Egyptology

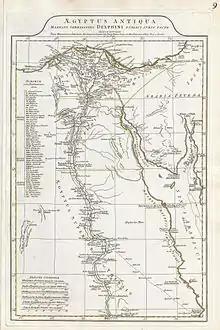
Jean-Baptiste Bourguignon d'Anville's 1765 map of Ancient Egypt was a significant advance in the cartography of the subject, allowing readers to understand ancient and modern sites more clearly than previously. It was the primary map used in the 1809–1829 "Description de l'Égypte".

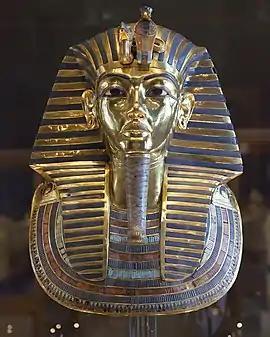
The gold funerary mask of Tutankhamun, one of the most symbolic artifacts representing ancient Egypt and Egyptology today

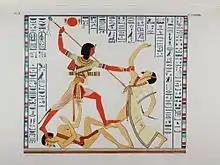
Hieroglyphs and depictions transcribed by Ippolito Rosellini in 1832

Egyptology's modern history begins with the invasion of Egypt by Napoleon Bonaparte in the late 18th century. The Rosetta Stone was discovered in 1799. The study of many aspects of ancient Egypt became more scientifically oriented with the publication of "Mémoires sur l'Égypte" in 1800 and the more comprehensive "Description de l'Egypte" between 1809 and 1829. These recorded Egyptian flora, fauna, and history—making numerous ancient Egyptian source materials available to Europeans for the first time. The British captured Egypt from the French and gained the Rosetta Stone in 1801, the Greek script of which was translated by 1803. In 1822, the corresponding Egyptian hieroglyphs were deciphered by Jean-François Champollion, marking the beginning of modern Egyptology. With increasing knowledge of Egyptian writing, the study of ancient Egypt was able to proceed with greater academic rigour. Champollion, Thomas Young and Ippolito Rosellini were some of the first Egyptologists of wide acclaim. The German Karl Richard Lepsius was an early participant in the investigations of Egypt—mapping, excavating and recording several sites.